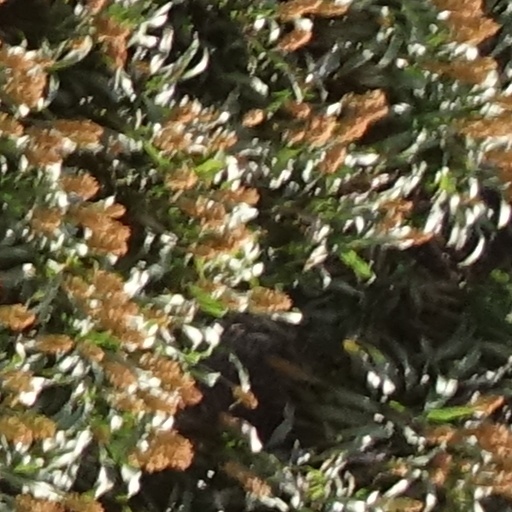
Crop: sorghum